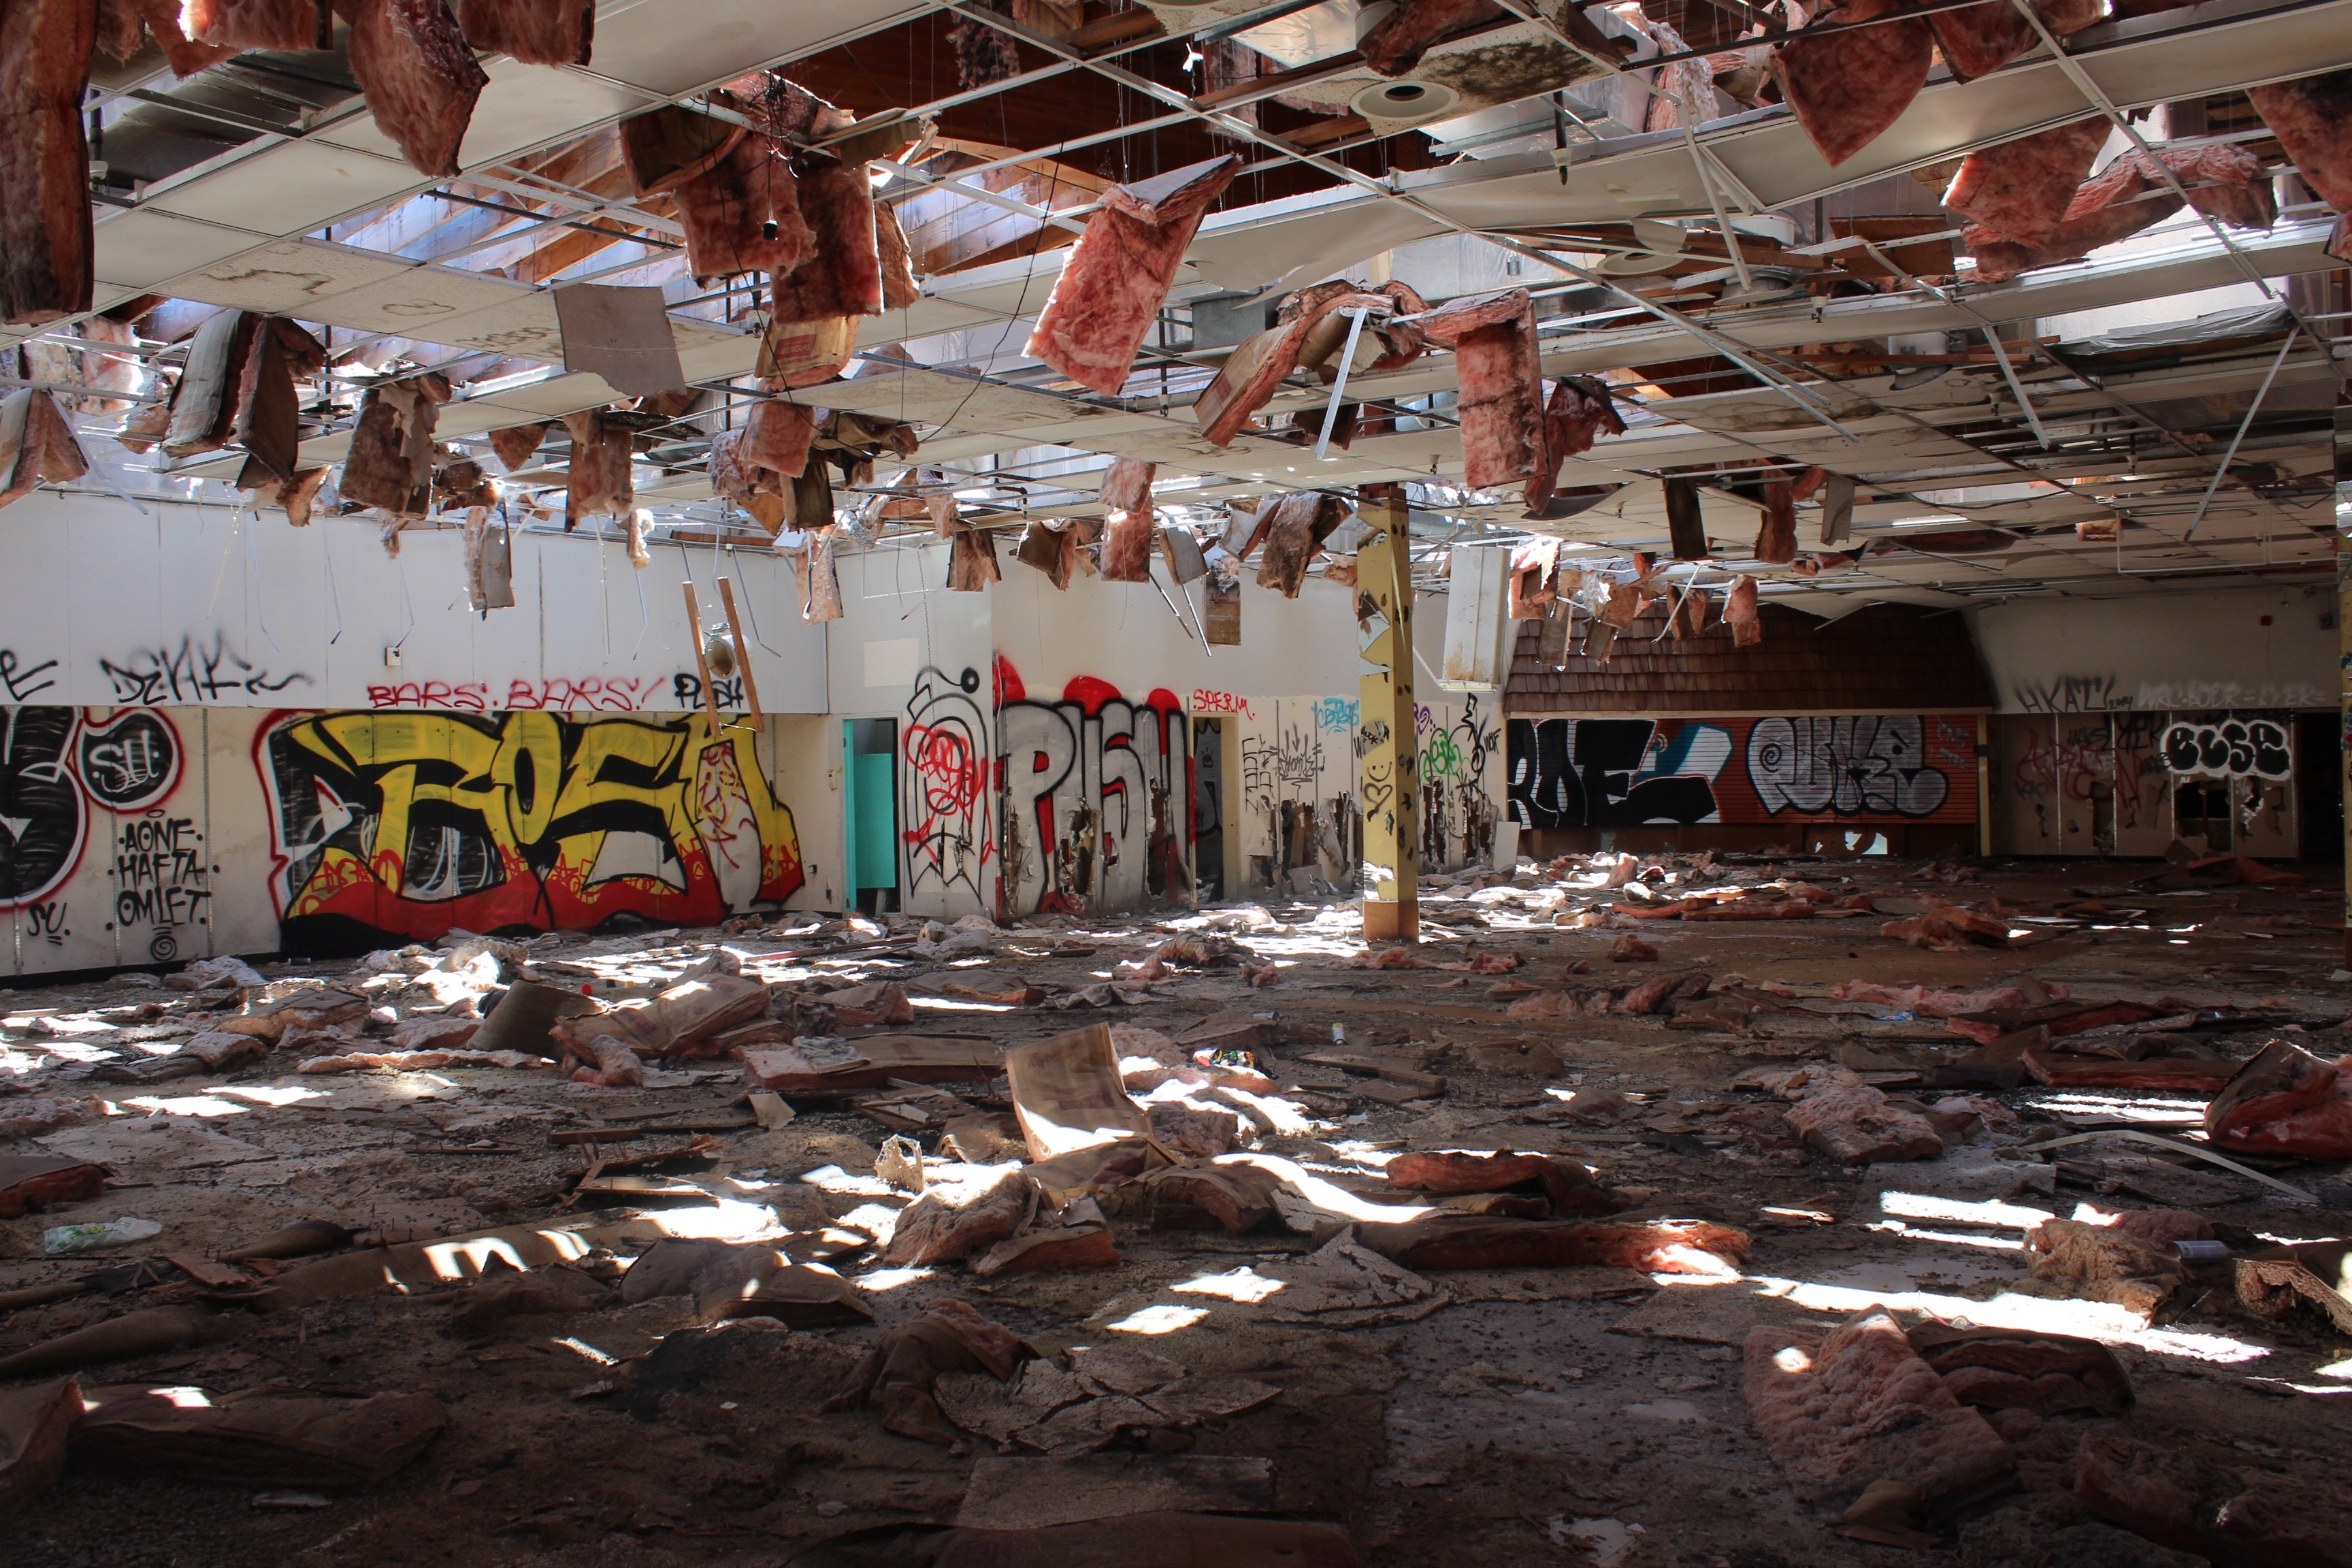
art, scrap, urban area